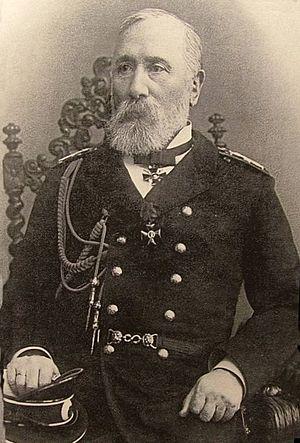
Nikolaï Matveïevitch Tchikhatchev, ou Tchikhatchov, né le 29 avril 1830 à Dobryvitchi, village de l'ouyezd de Bejanits, dans le gouvernement de Pskov, mort le 15 janvier 1917 à Petrograd, est un amiral, adjudant-général et homme d'État russe.